Answer in natural language. Which point is closer to the camera taking this photo, point A  or point B? Choose between the following options: B or A
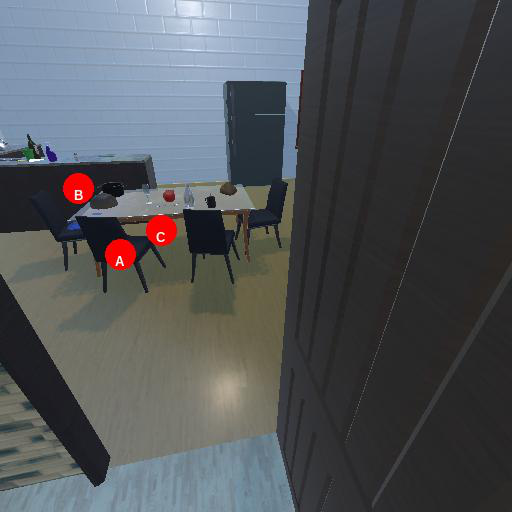
<answer>A</answer>